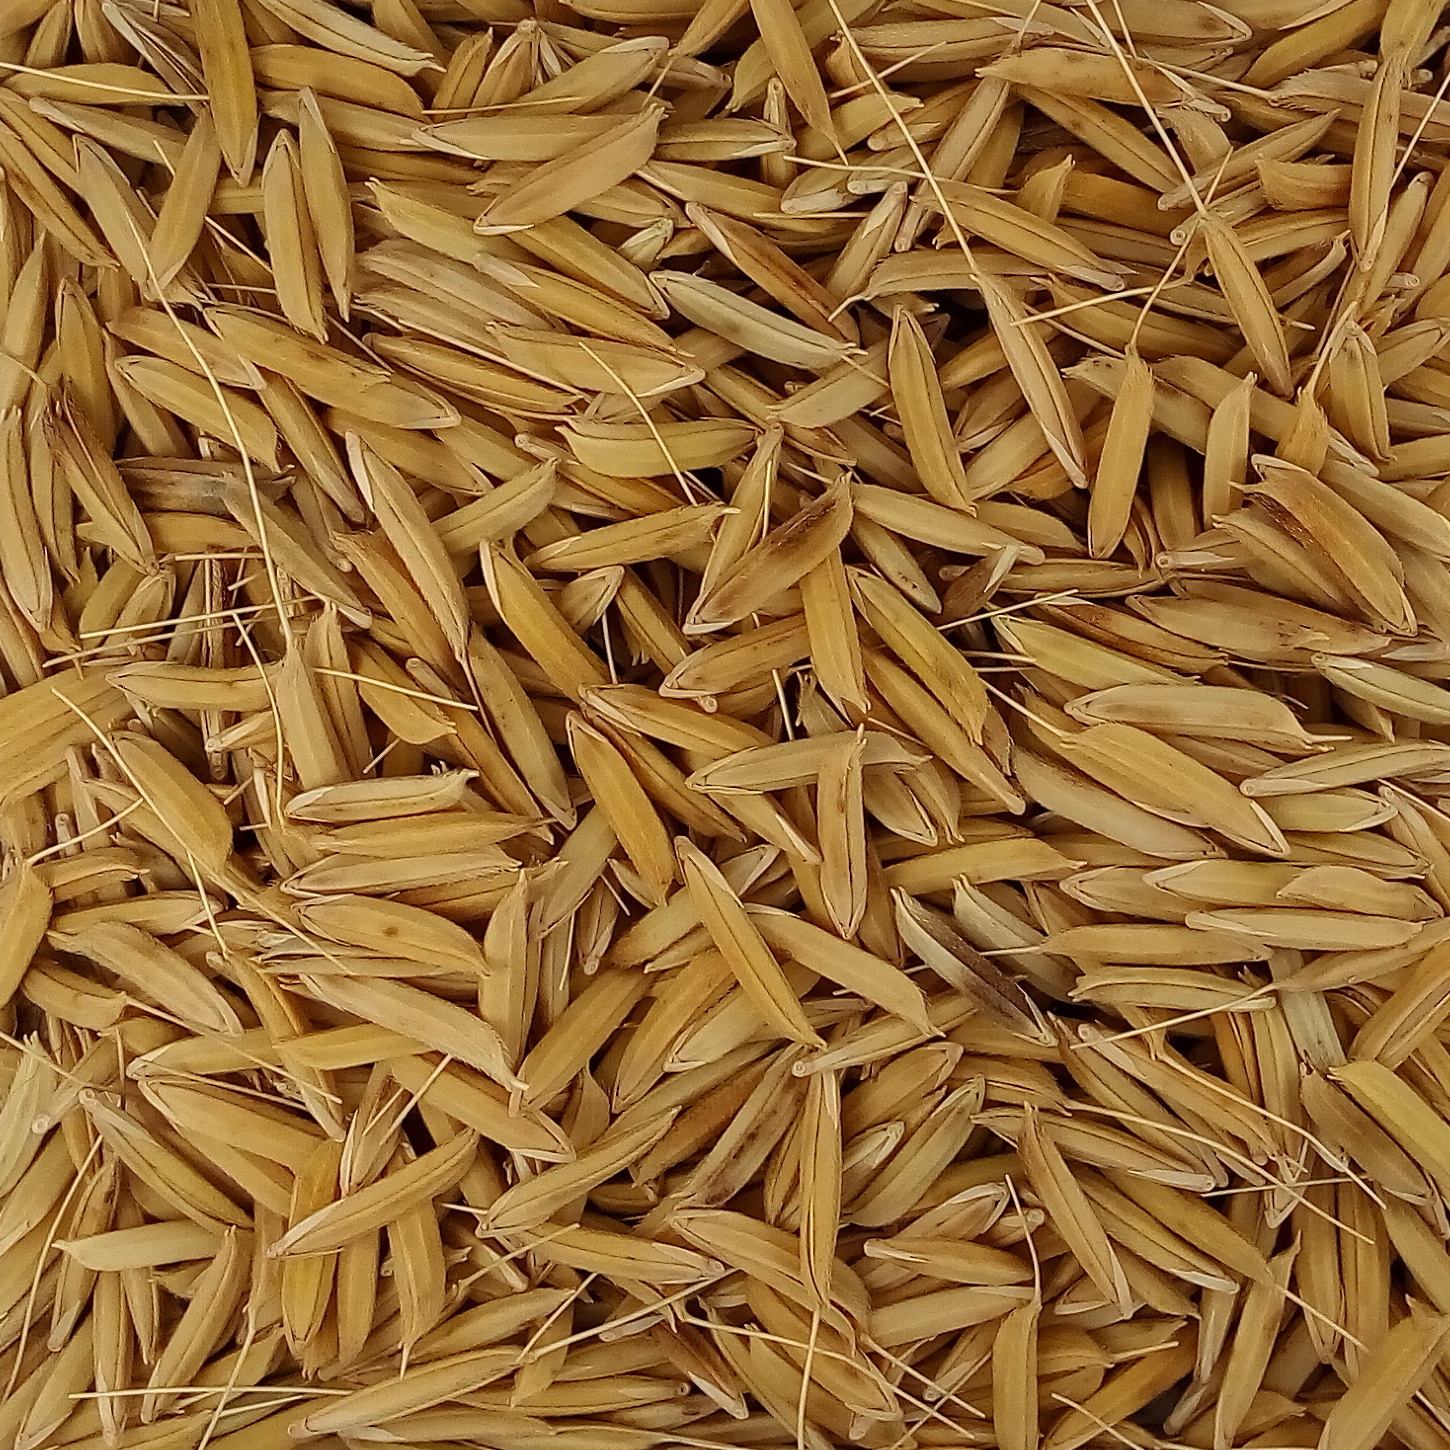
Rice seed variety: 1728